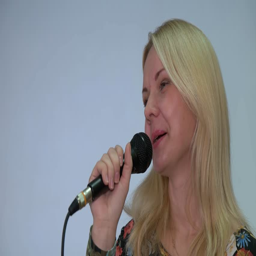
girl with a microphone picks up an interview or asks questions